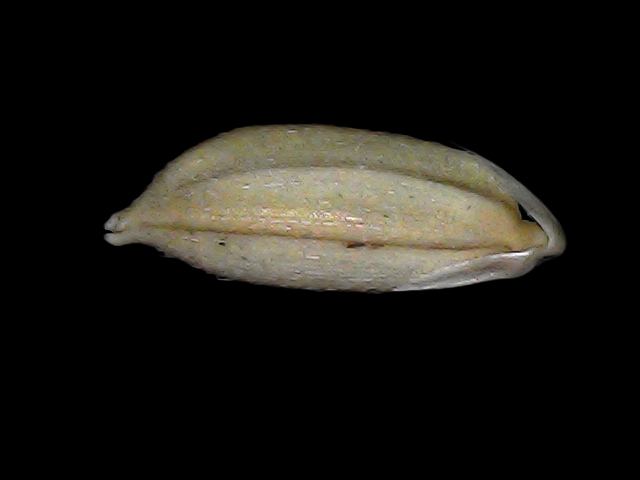
Rice variety: Bd34